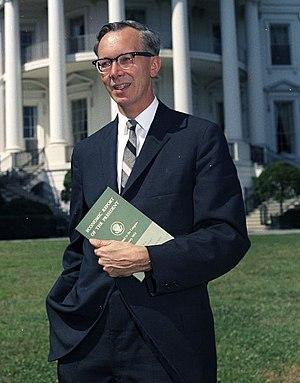
Walter Wolfgang Heller fut un économiste américain de renom dans les années 60, il fut un conseiller influent du président John F. Kennedy lors de son mandat de directeur du Council of Economic Advisers de 1961 à 1964.